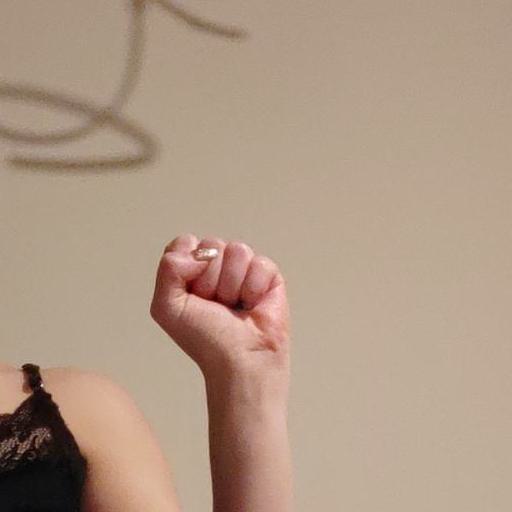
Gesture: fist